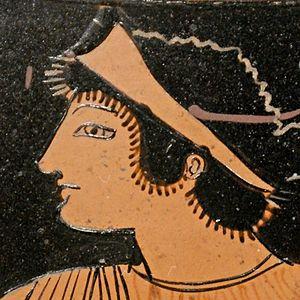
Visage de Thétis, détail d'une scène représentant l'enlèvement de Thétis par Pélée. Face A d'un pélikè attique à figures rouges du groupe des Pionniers, v. 510–500 av. J.-C.